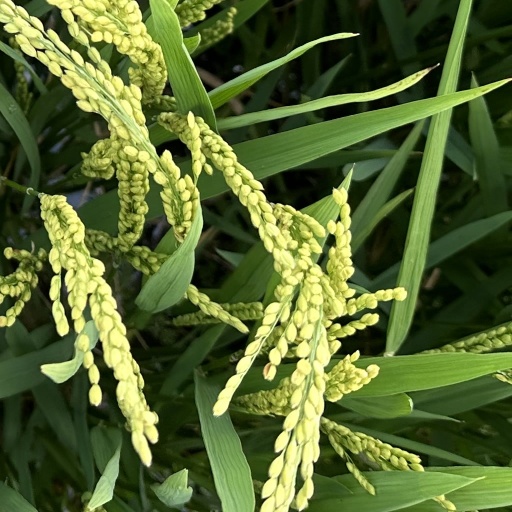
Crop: rice